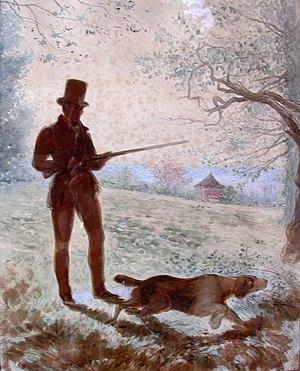
Chasse dans le Périgord par Fournery
Félix Fournery né à Paris le 13 mai 1865 et mort à Montagnac-la-Crempse le 2 février 1938 est un peintre, dessinateur, illustrateur de mode et homme du monde français.